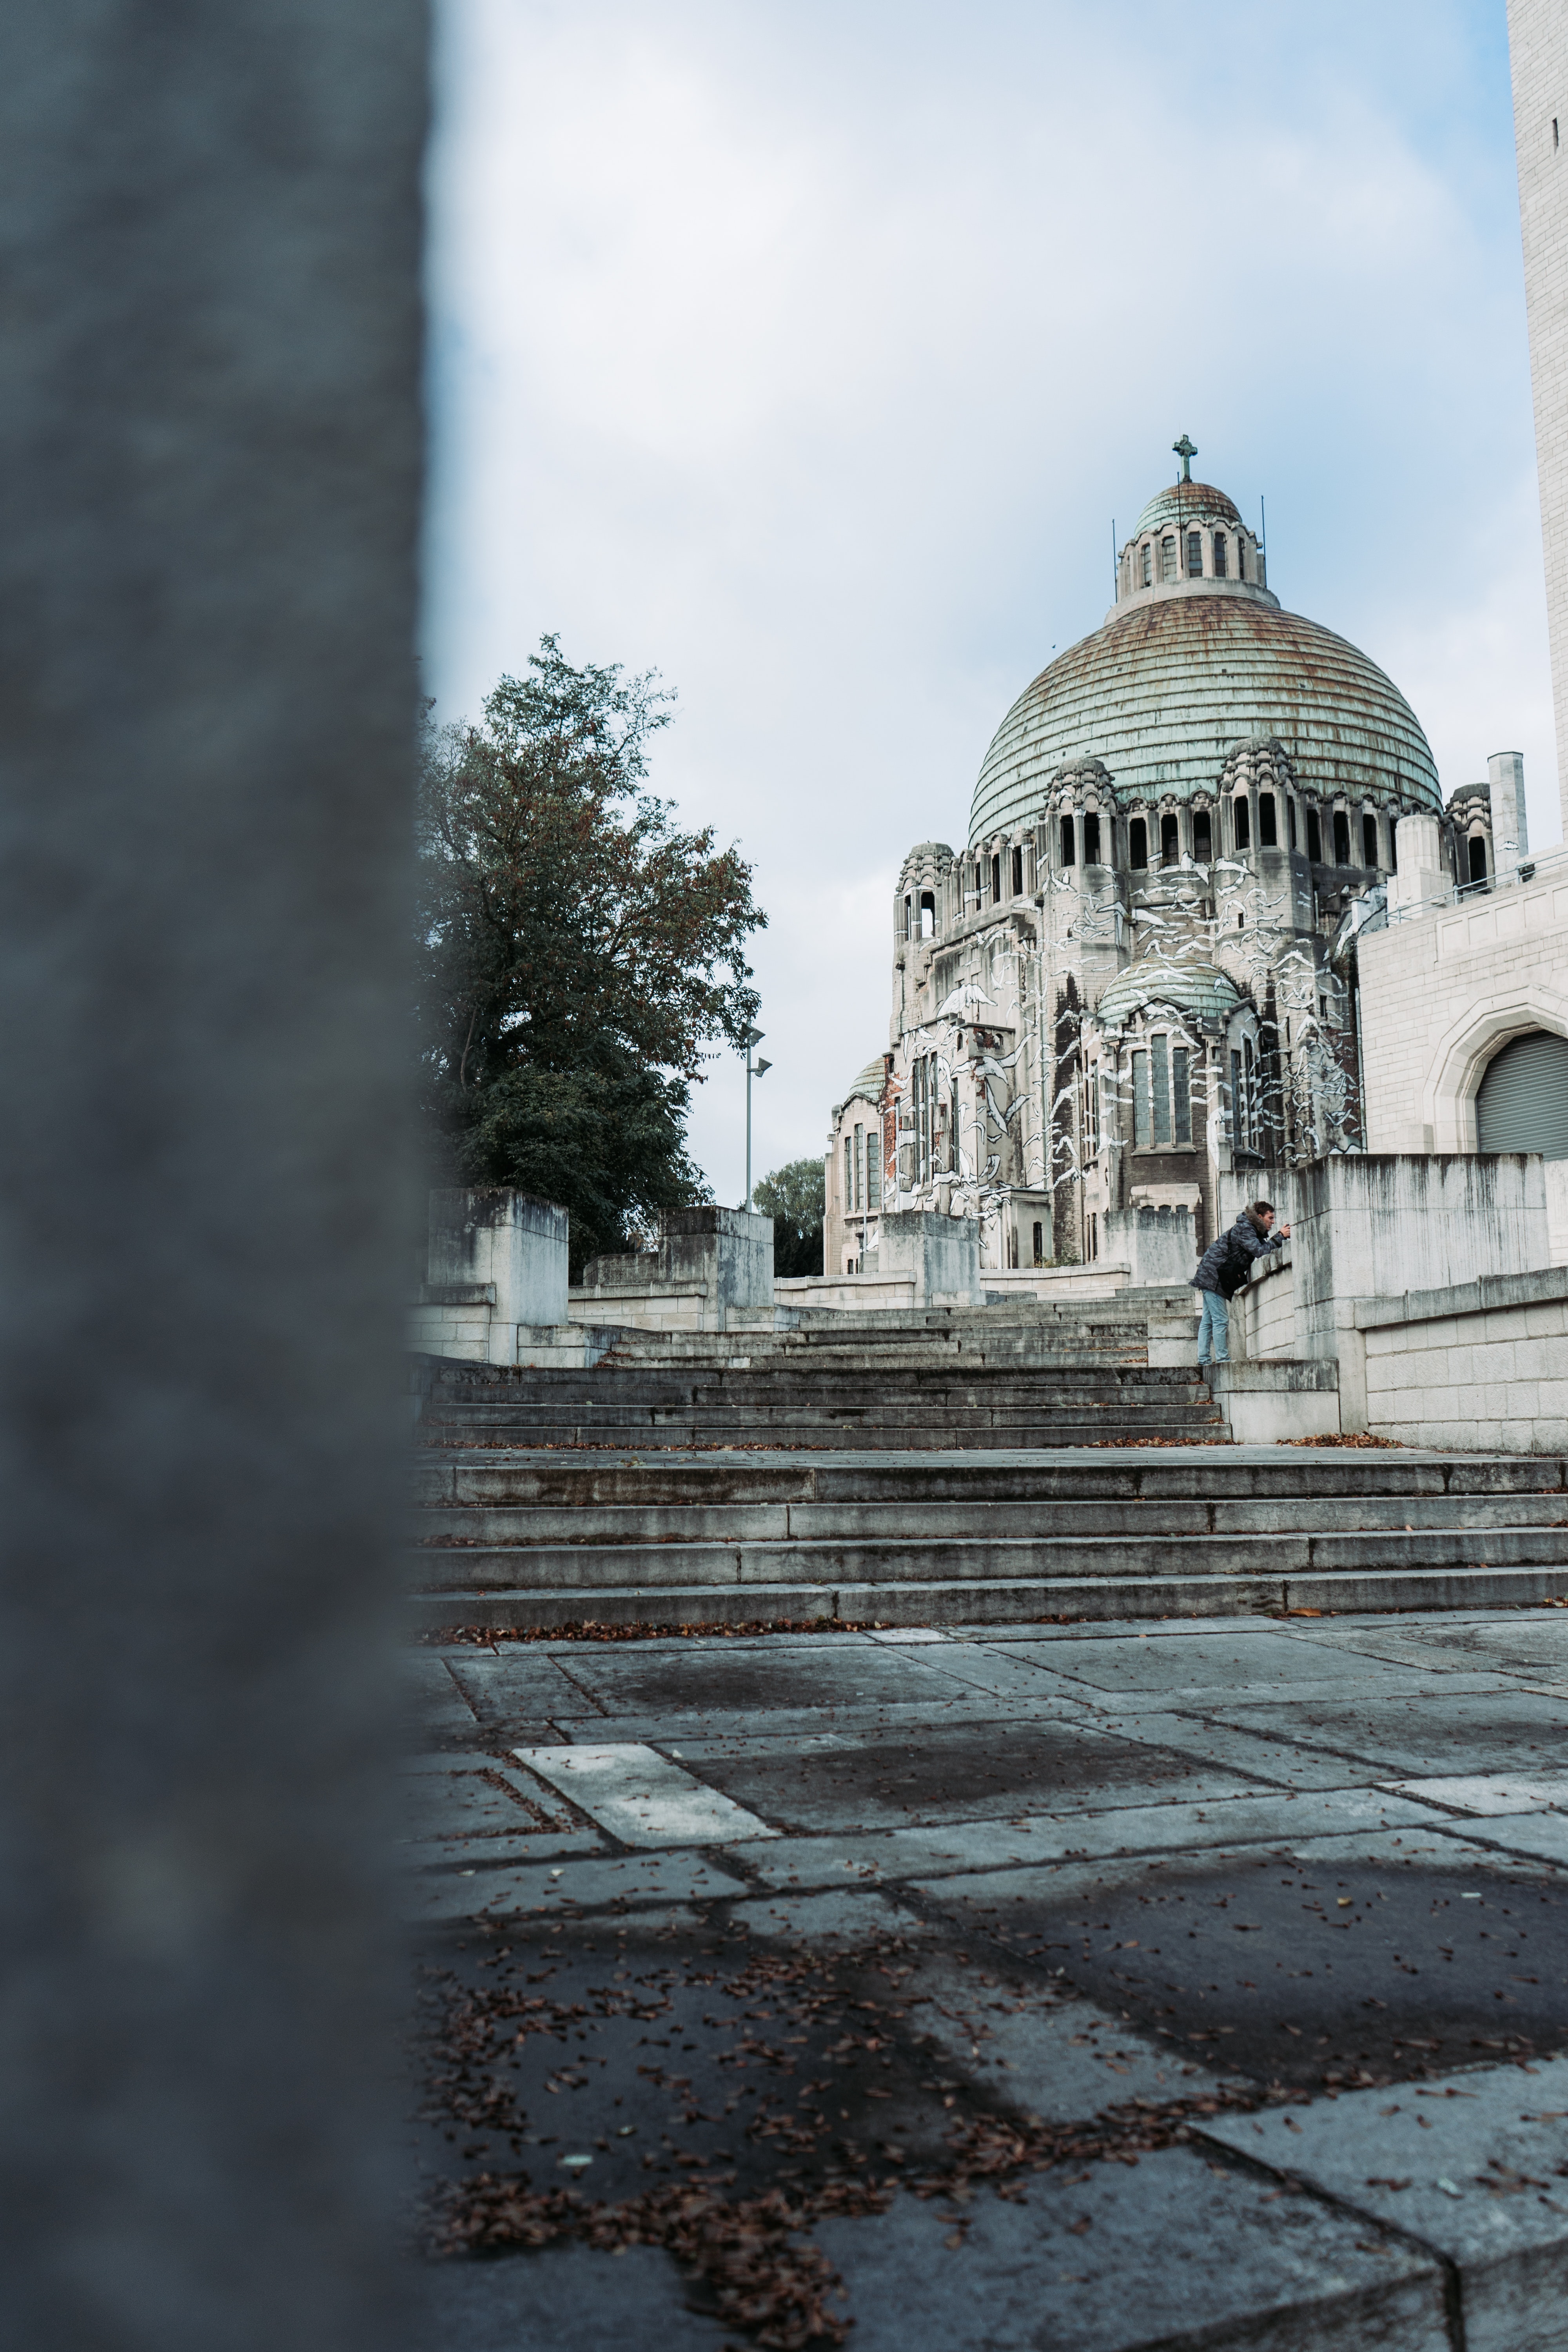
landmark, sky, architecture, dome, urban area, building, tree, city, byzantine architecture, place of worship, tourism, basilica, church, vacation, street, monument, arch, winter, cloud, facade, cathedral, town square, mosque, history, reflection, tourist attraction